TriMet rolling stock

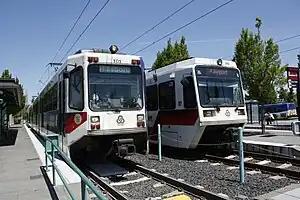
Type 1 (Bombardier, left) and Type 2 (Siemens SD660, right) light rail cars at the Beaverton Transit Center, on the Blue Line and Red Line, respectively

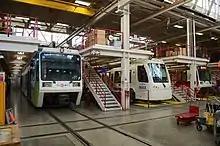
Interior of TriMet's Elmonica maintenance facility (located next to Elmonica/SW 170th station), one of two vehicle maintenance complexes for the MAX system

The TriMet transit system, serving the Portland metropolitan area in Oregon, owns and operates two different rail transit systems: a light rail system known as MAX, and a commuter rail system known as WES. The fleet of 145 MAX electric light rail vehicles (LRVs) includes five different models, designated by TriMet as "Type 1" through "Type 6". All types are used on all of the MAX lines, but the Type 6 carswhich will gradually replace the Type 1 carsare still entering service. The comparatively very small WES fleet includes three different types of diesel commuter rail cars.